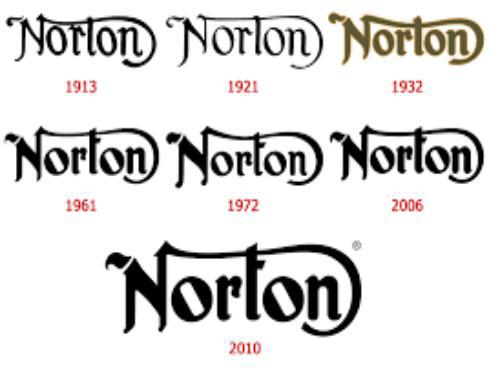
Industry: Necessities